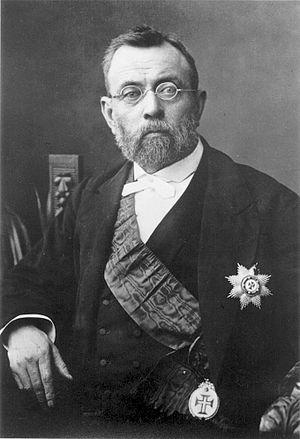
Le baron Ferdinand Jacob Heinrich von Müller ou Mueller est un botaniste allemand, né le 30 juin 1825 à Rostock et mort le 9 octobre 1896 à Melbourne.